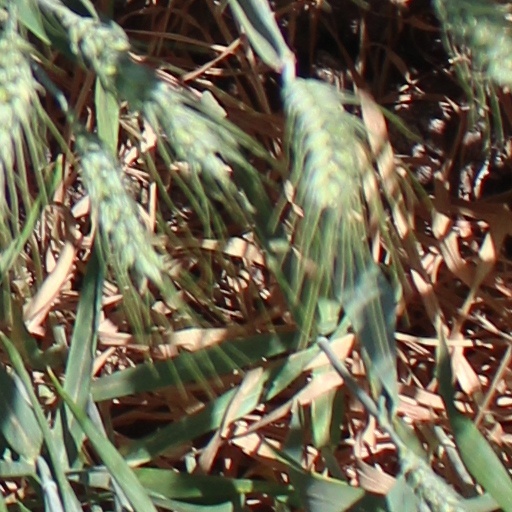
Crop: wheat